STS-117

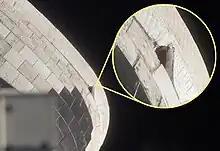
The peeled-back thermal blanket on OMS pod.

"Atlantis" was launched on schedule at 23:38:04 UTC from launch pad 39A at the KSC with NASA launch commentator George Diller's words upon launch being "and Liftoff of Space Shuttle Atlantis, to assemble the framework for the science laboratories of tomorrow!". STS-117 was the first launch from launch pad 39A since the fateful STS-107 launch of Space Shuttle "Columbia" in 2003.